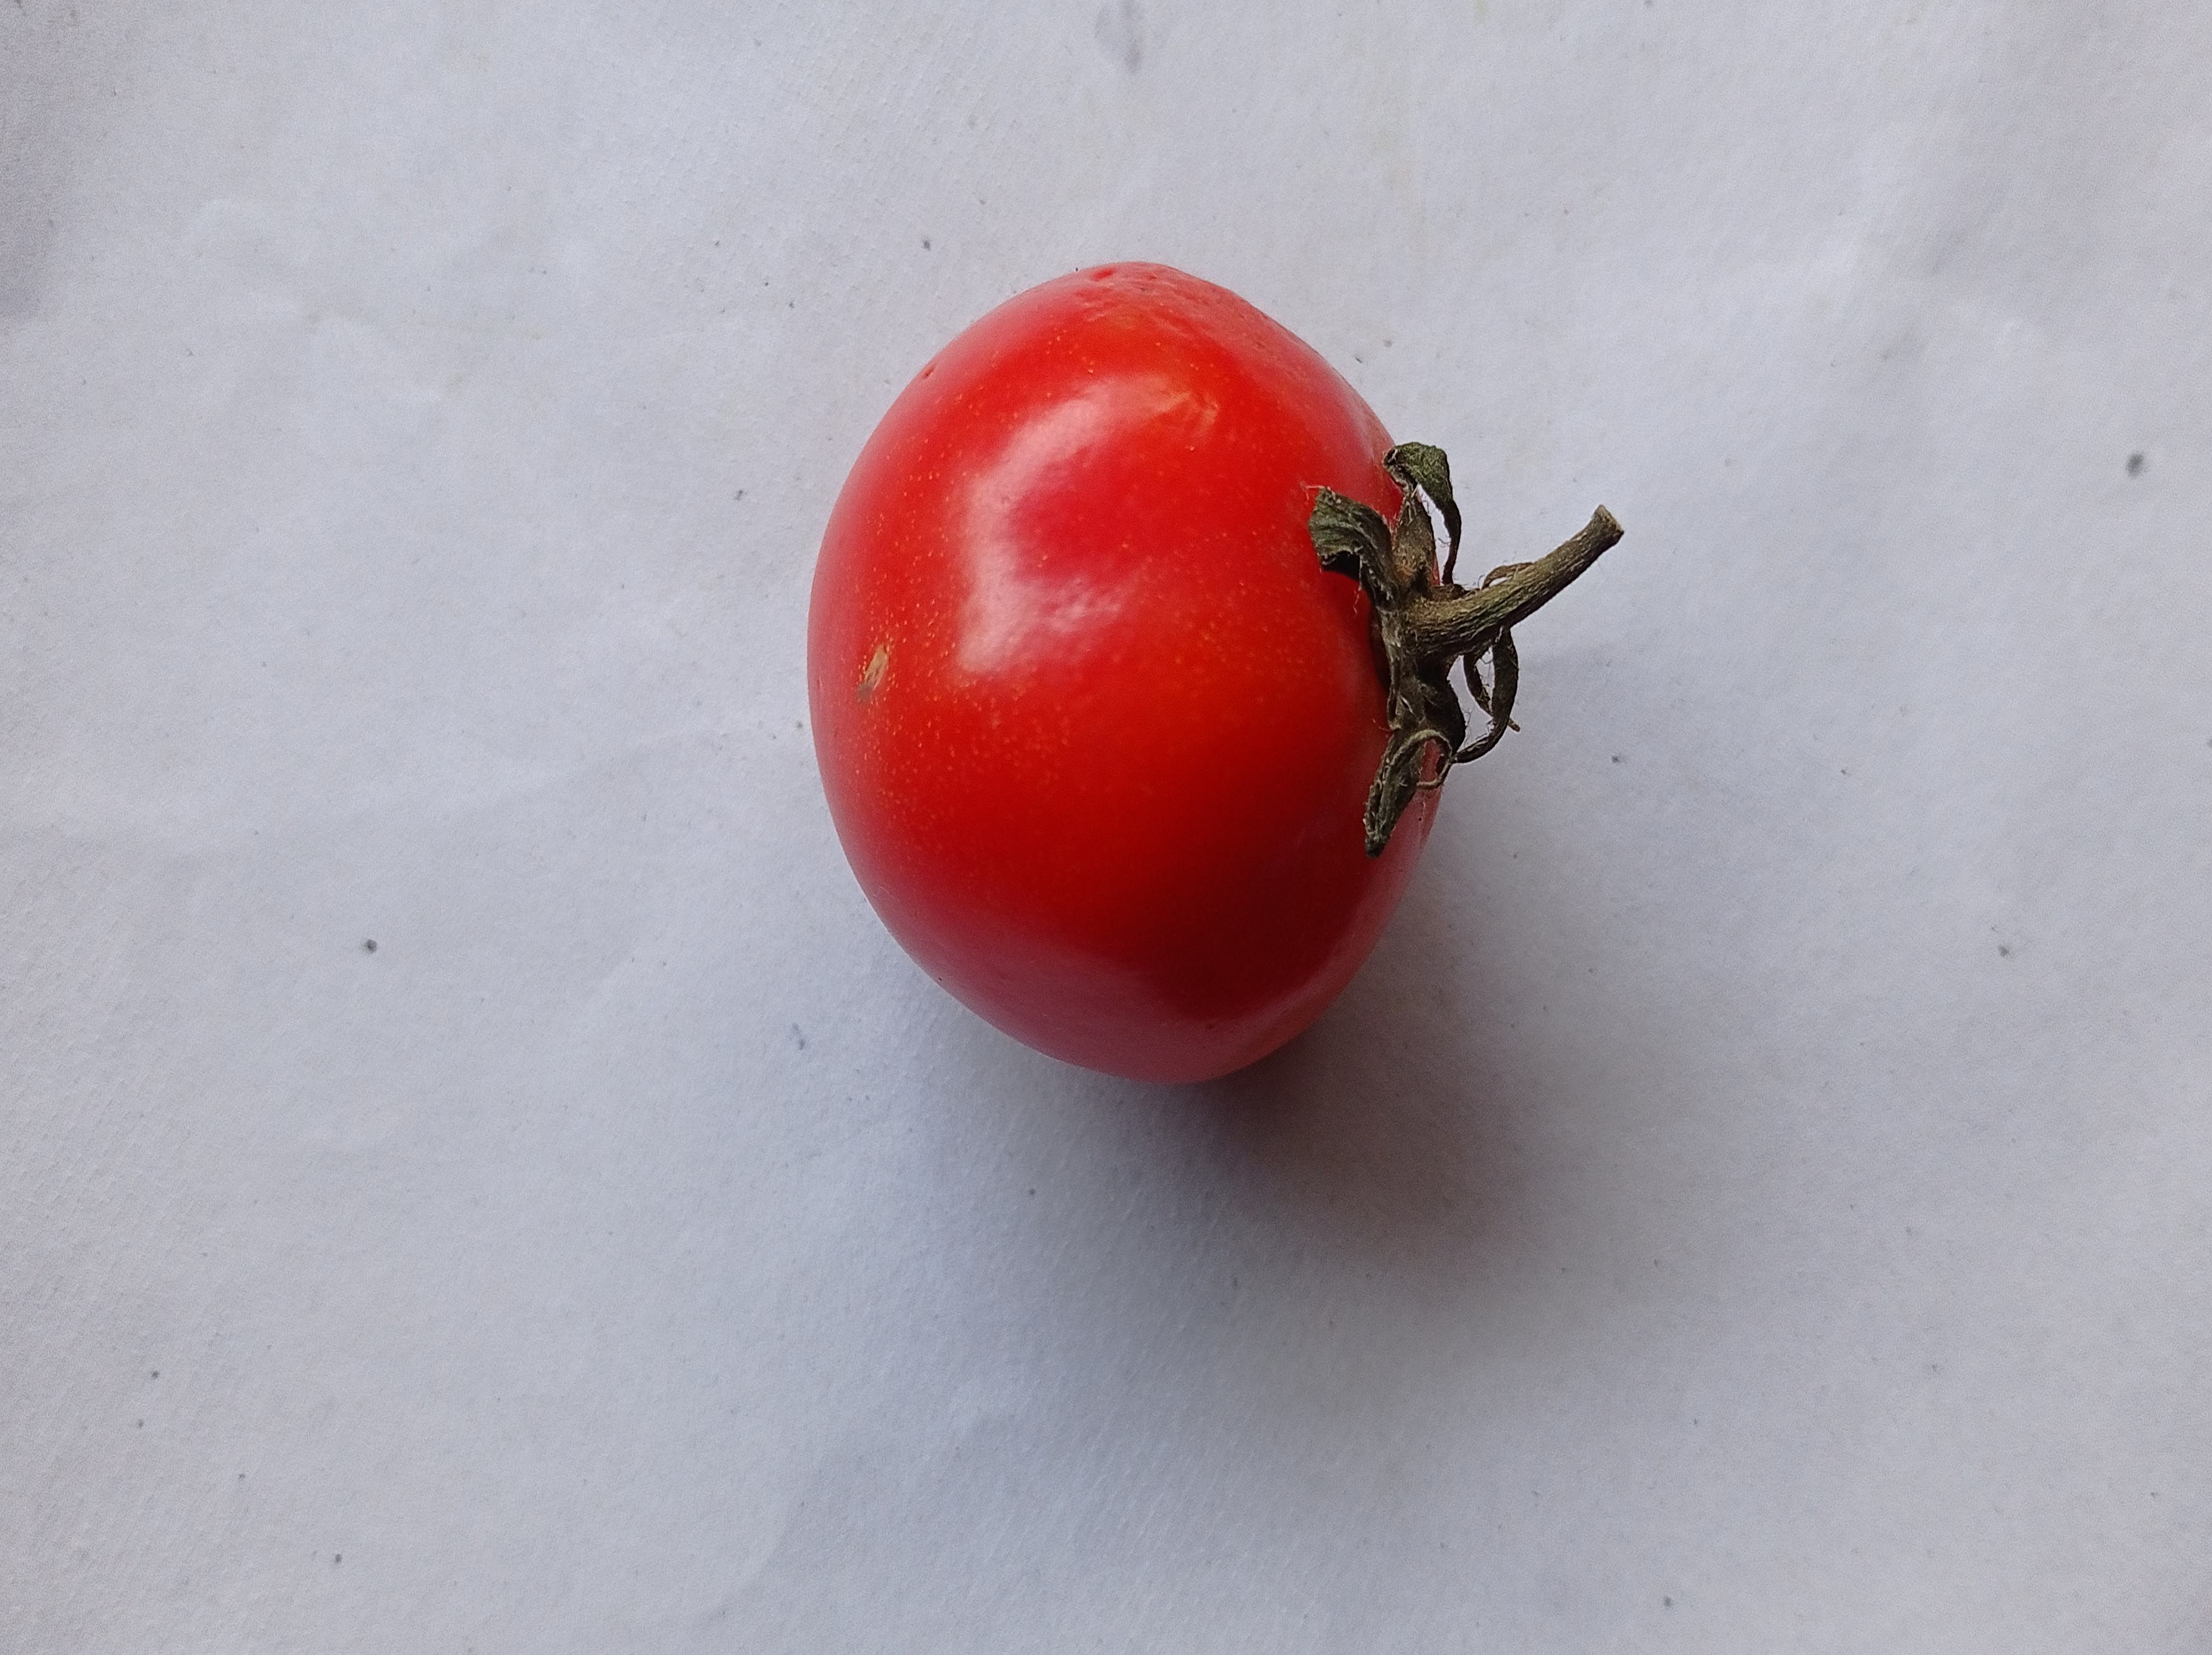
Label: Fresh